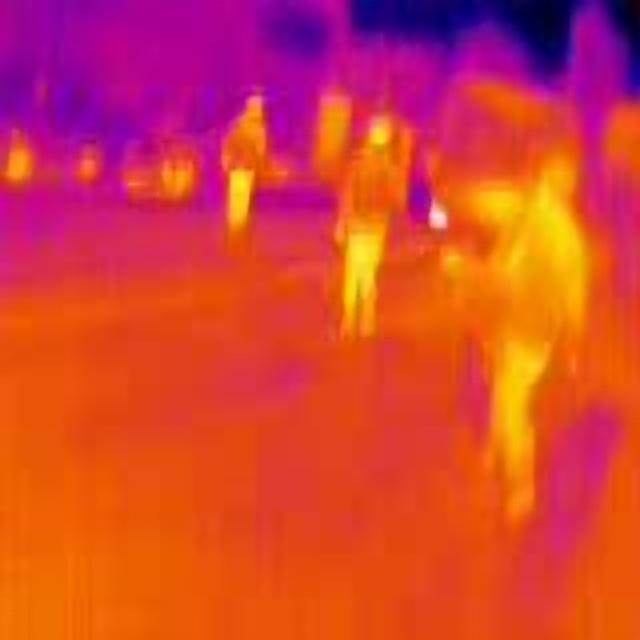
Detected objects:
label: person
label: person
label: person